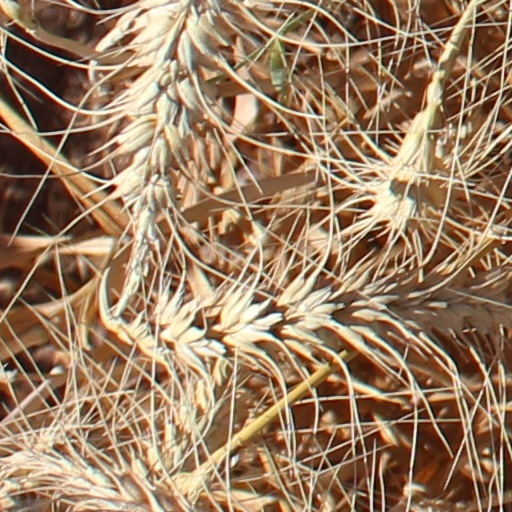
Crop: wheat